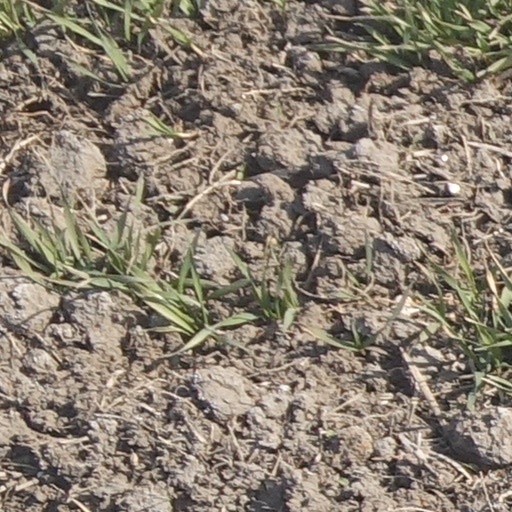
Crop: wheat